Patrick Gallagher (actor)

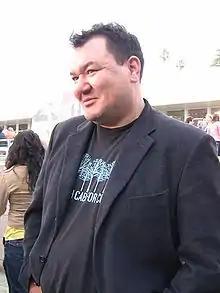
Gallagher at the "Glee" premiere party in Santa Monica, California in 2009

Patrick James Gallagher (born February 21, 1968) is a Canadian actor. He is known for his roles as Attila the Hun in the "Night at the Museum" films, Coach Ken Tanaka on the first season of "Glee" (2009-10), and Joe Finn in "Da Vinci’s Inquest" and "Da Vinci’s City Hall".